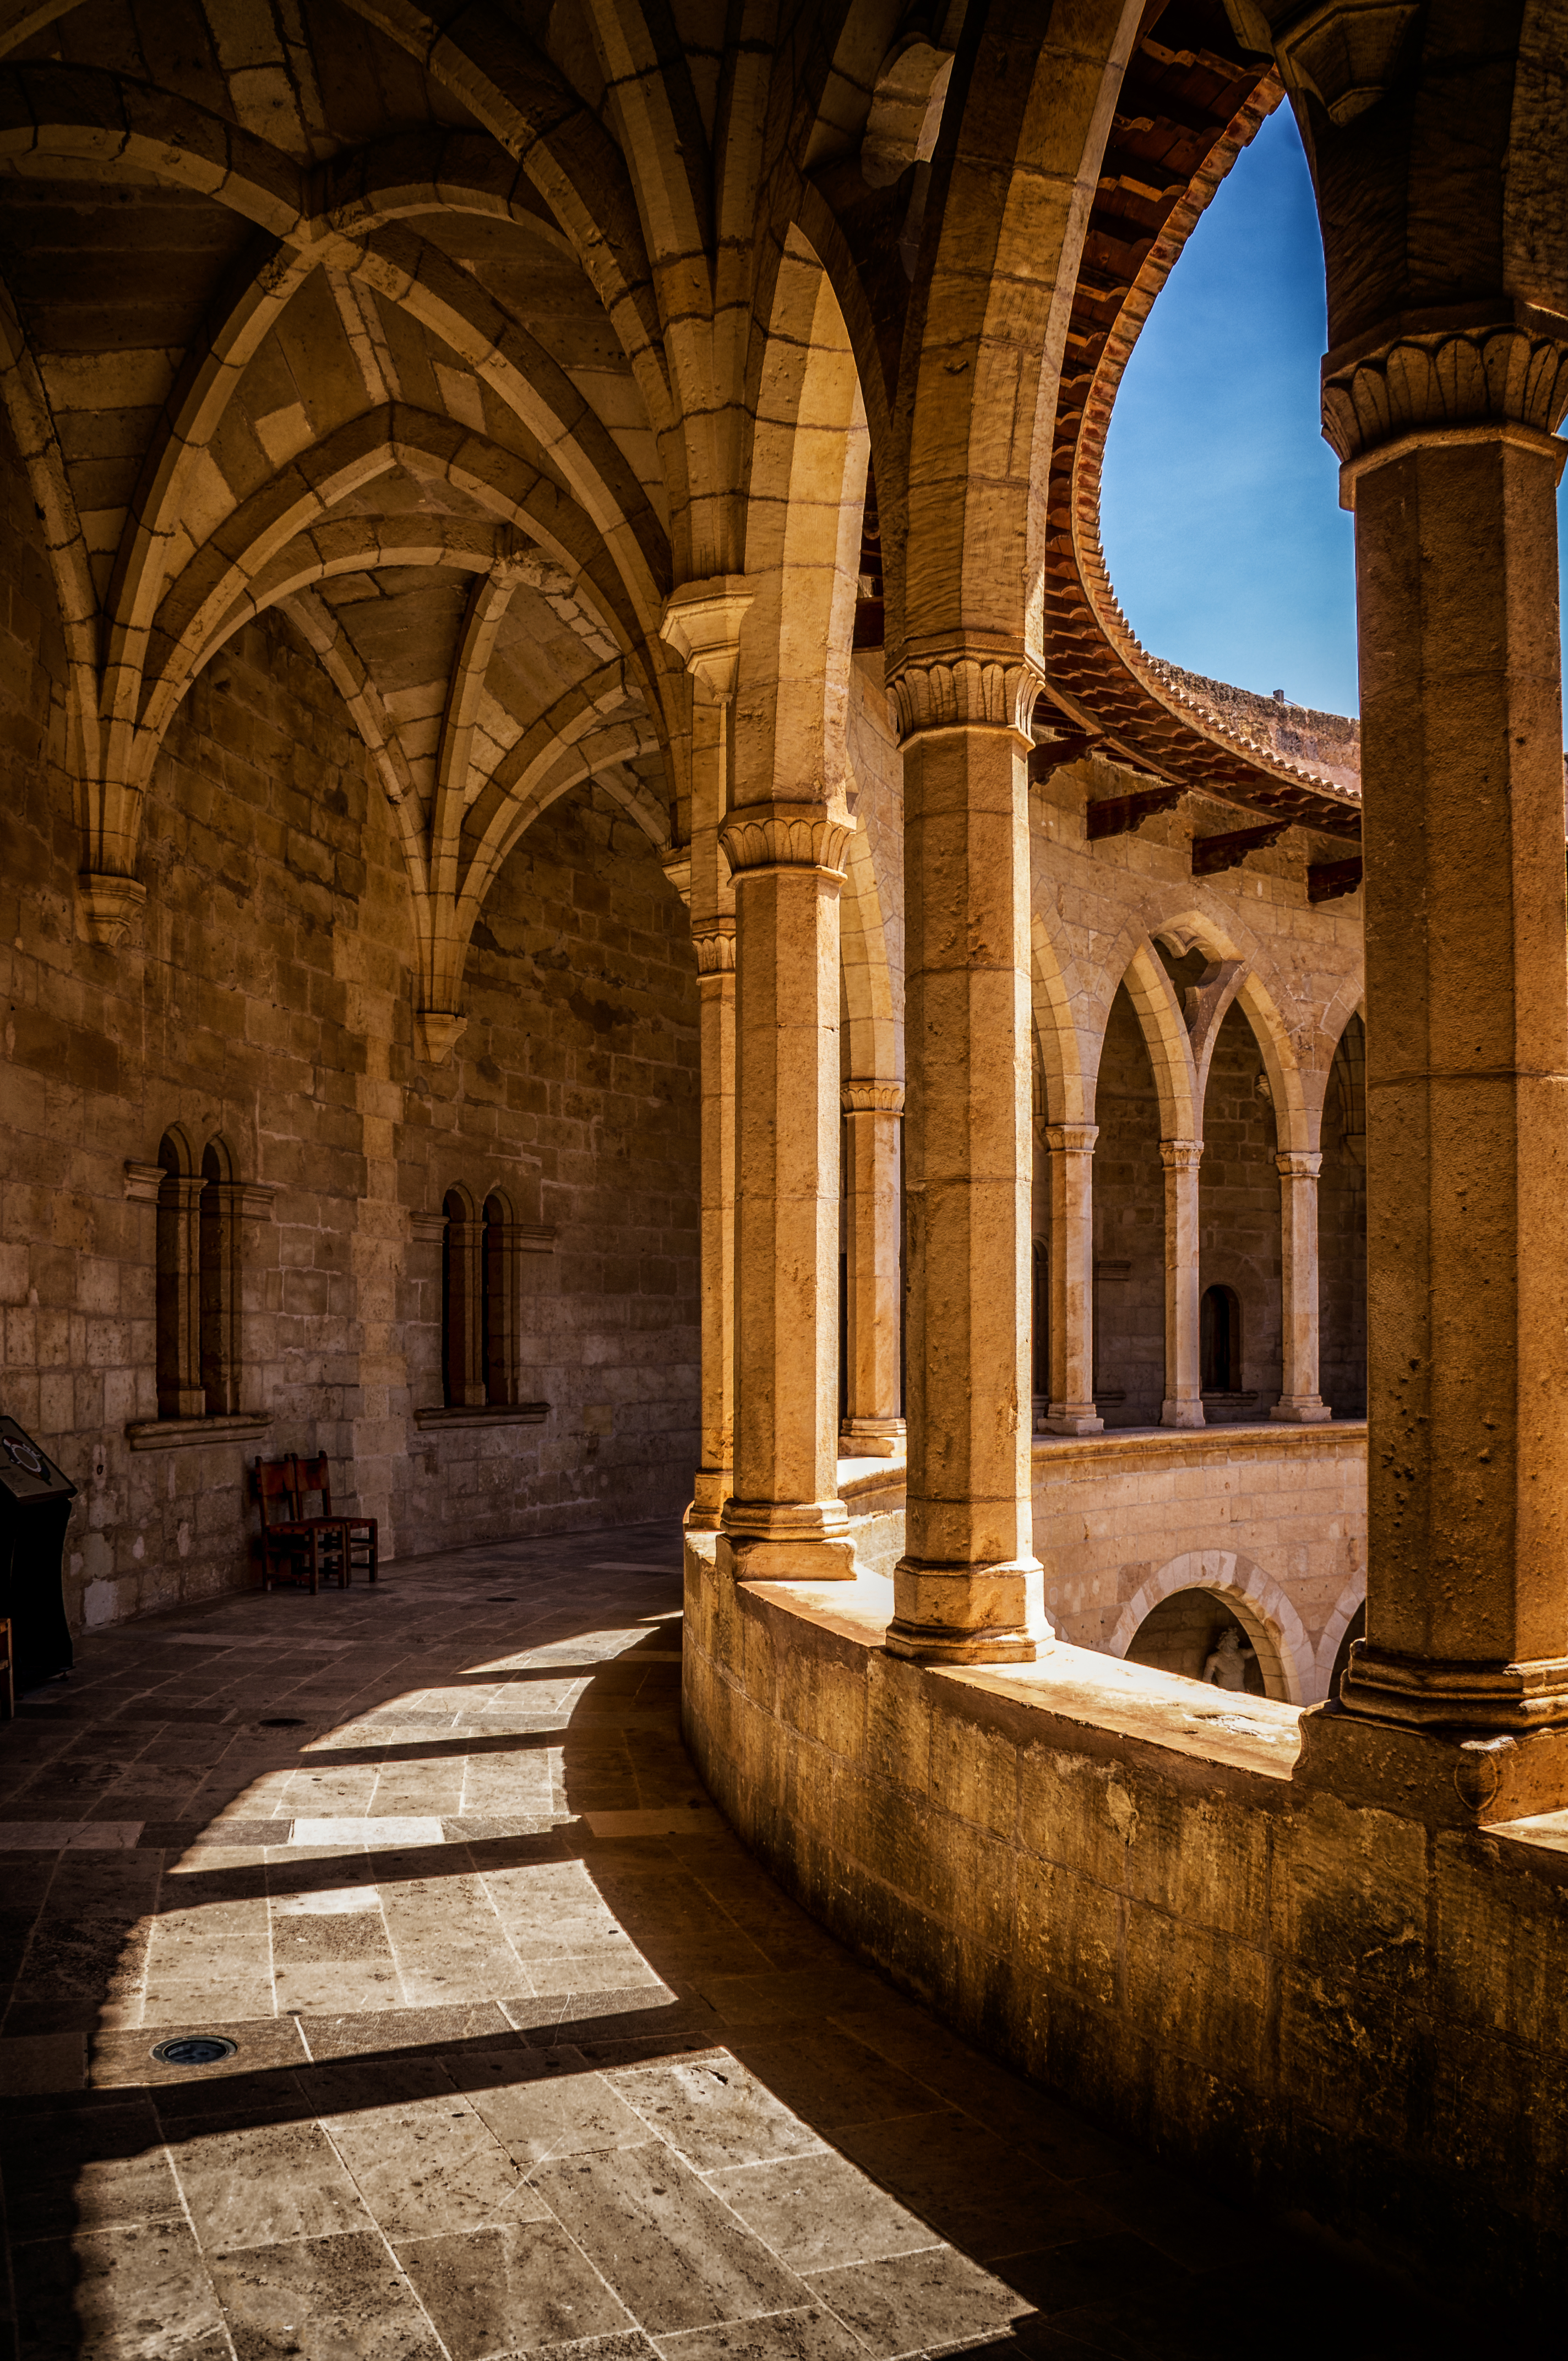
architecture, sky, building, arch, column, church, cathedral, place of worship, temple, monastery, symmetry, abbey, middle ages, ancient history